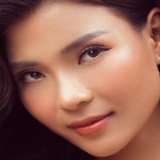
diễn viên Thúy Diễm